List of irredentist claims or disputes

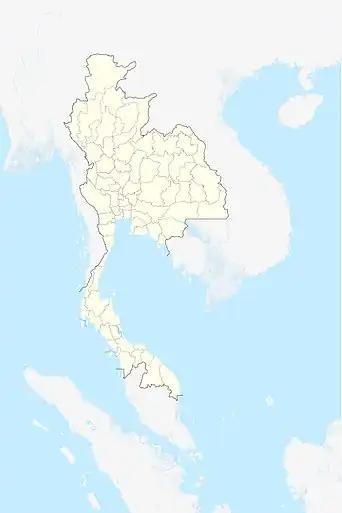
Thai irredentism in the 1940s.

Indonesia claimed all territories of the former Dutch East Indies, and previously viewed British plans to group the British Malaya and Borneo into a new independent federation of Malaysia as a threat to its objective to create a united state called Greater Indonesia. The Indonesian opposition of Malaysian formation has led to the Indonesia–Malaysia confrontation in the early 1960s. It also held Portuguese Timor (modern East Timor) from 1975 to 2002 based on irredentist claims.